Wooden church of Hirișeni

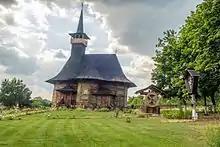
Church in the summer of 2015

Wooden church of the Dormition of Mary of Hirișeni is a religious building built in 1642. As of today, the church is preserved in the Village museum of Chișinău, Republic of Moldova.